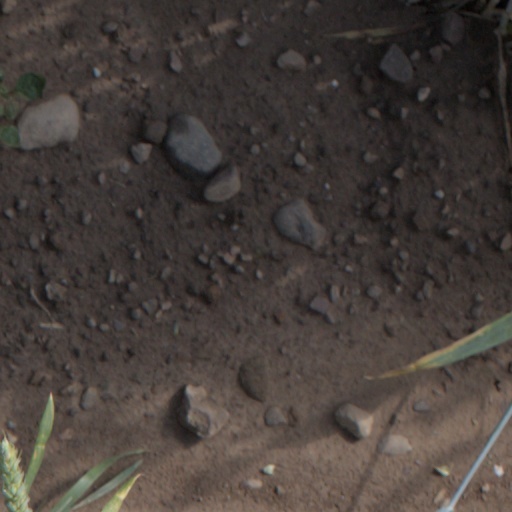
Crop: wheat